Question: Please indicate a possible affordance area of the jump_skateboard that can be used for riding
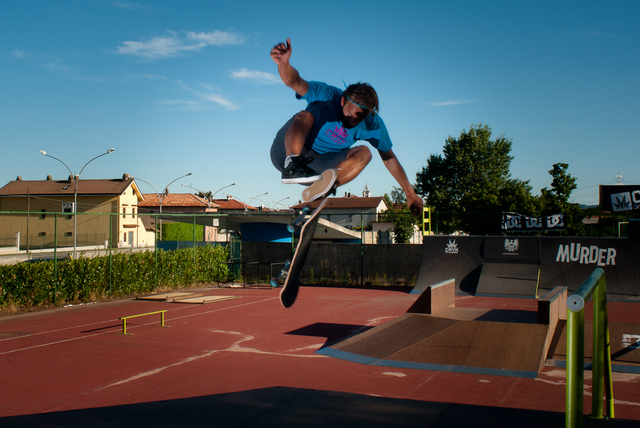
Answer: [267.556, 204.511, 324.778, 310.622]